Tibetan Terrier

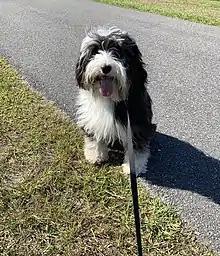
Seated four-year-old female Tibetan Terrier

The Tibetan Terrier is a medium-sized breed of dog that originated in Tibet. Despite its name, it is not a member of the terrier group. The breed was given its English name by European travelers due to its resemblance to known terrier breeds. The Tibetan name for the breed, Tsang Apso, roughly translates to "shaggy or bearded ("apso") dog, from the province of Tsang". Some old travelers' accounts refer to the dog as Dokhi Apso or "outdoor" Apso, indicating a shaggy or bearded working dog which lives outdoors.